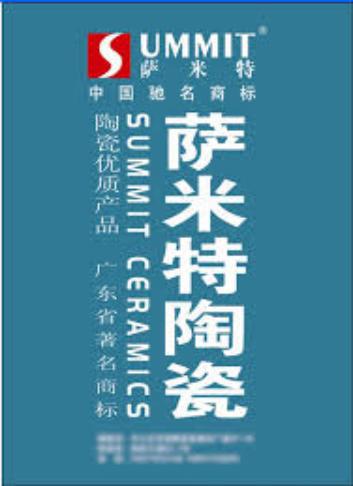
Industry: Others